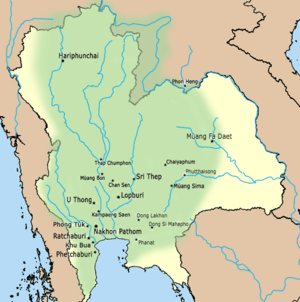
Dvâravatî est une civilisation qui se développa du VIᵉ au XIᵉ siècle dans le centre de la Thaïlande et le sud de la Birmanie. Il est encore incertain si le terme de Dvâravatî fait référence à une cité, un royaume, une entité géopolitique, une culture ou tout cela.